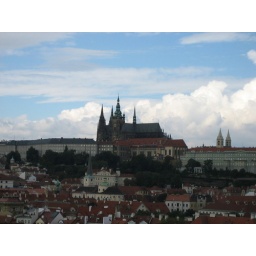
The castle in Prague viewed from the top of the Charles bridge tower.